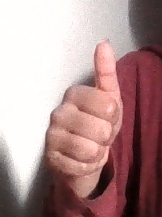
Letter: aleff